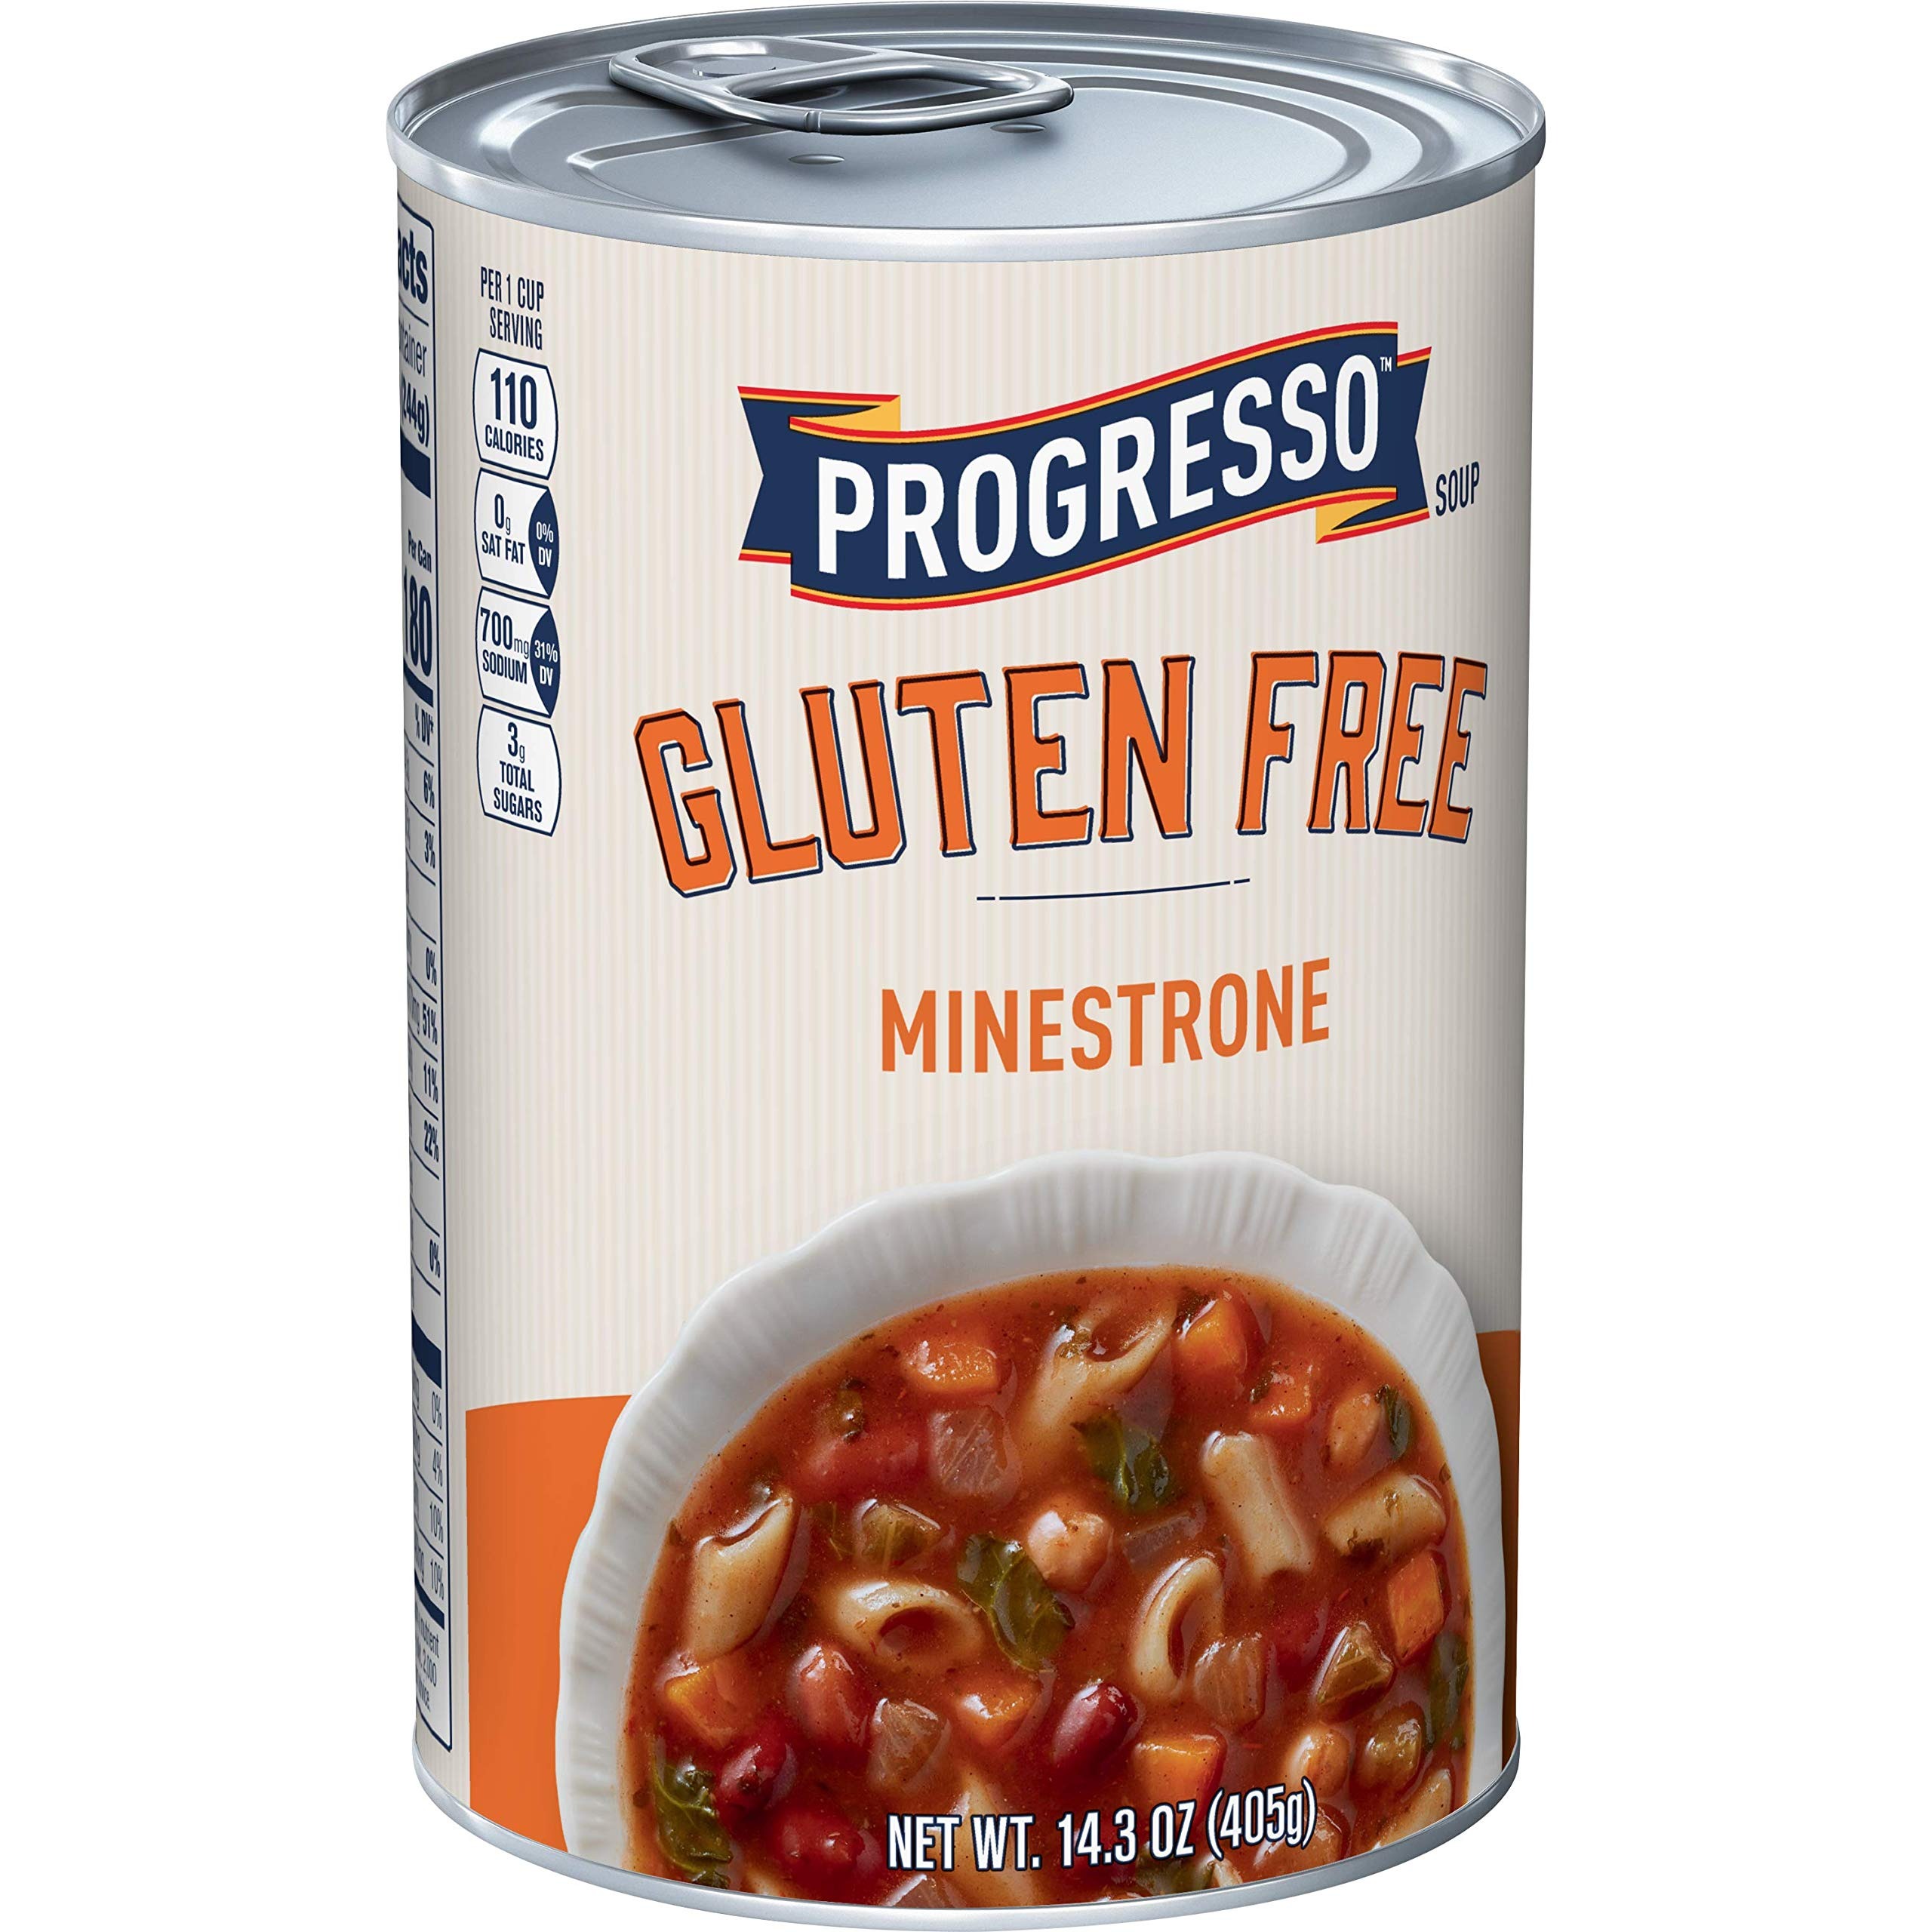
Item Name: Progresso Gluten Free, Minestrone Soup, 14.3 oz
Bullet Point 1: MINESTRONE SOUP: This gluten free minestrone soup is packed with classic flavors and quality ingredients for the whole family to enjoy
Bullet Point 2: WHOLESOME FOOD: Made with no artificial flavors or added MSG
Bullet Point 3: REAL INGREDIENTS: Our recipe includes no artificial flavors and no colors from artificial sources
Bullet Point 4: INSTANT SOUP: Ready-to-serve in under 5 minutes; About 2 servings per container
Bullet Point 5: CONTAINS: 14.3 oz
Value: 14.3
Unit: Ounce

Price: 5.85